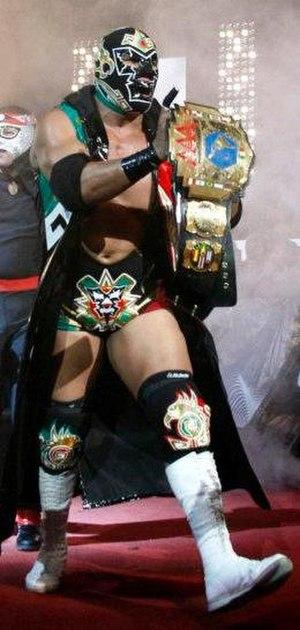
Le Campeonato Latinoamericano AAA ou AAA Latin American Championship est un titre Professionnel de catch, actuellement utilisé par la fédération Asistencia Asesoría y Administración.
Juan Manuel González Barrón, né le 12 août 1965 à Torreón plus connu sous le nom de ring de Dʳ Wagner, Jr. est un catcheur mexicain. Il est le fils du catcheur Dr. Wagner et suit les pas de son père en 1986.